Hideout (film)

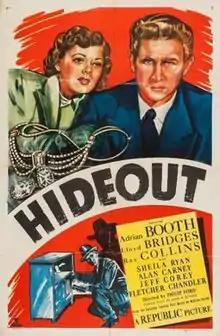
Theatrical release poster

Hideout is a 1949 American thriller film directed by Philip Ford and written by John K. Butler. The film stars Lloyd Bridges, Lorna Gray, Ray Collins, Sheila Ryan, Chick Chandler and Jeff Corey. The film was released on March 8, 1949, by Republic Pictures.